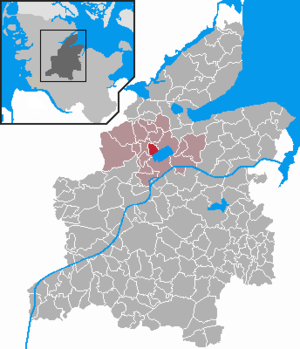
Lille Vittensø
Kort
Lille Vittensø eller Klein Wittensee er en landsby og kommune i det nordlige Tyskland, beliggende under Rendsborg-Egernførde Kreds i delstaten Slesvig-Holsten. Byen ligger 10 kilometer nordøst for Rendsborg ved Vittensøen i Hyttenbjergerne.